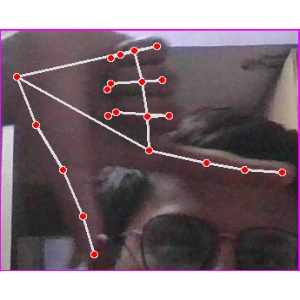
अक्षर: ख